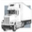
Label: truck